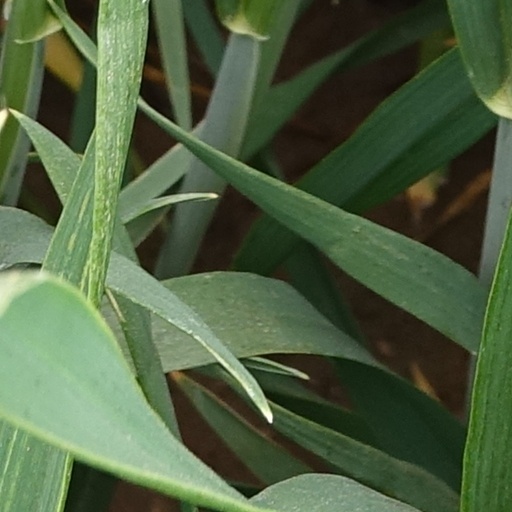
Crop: wheat